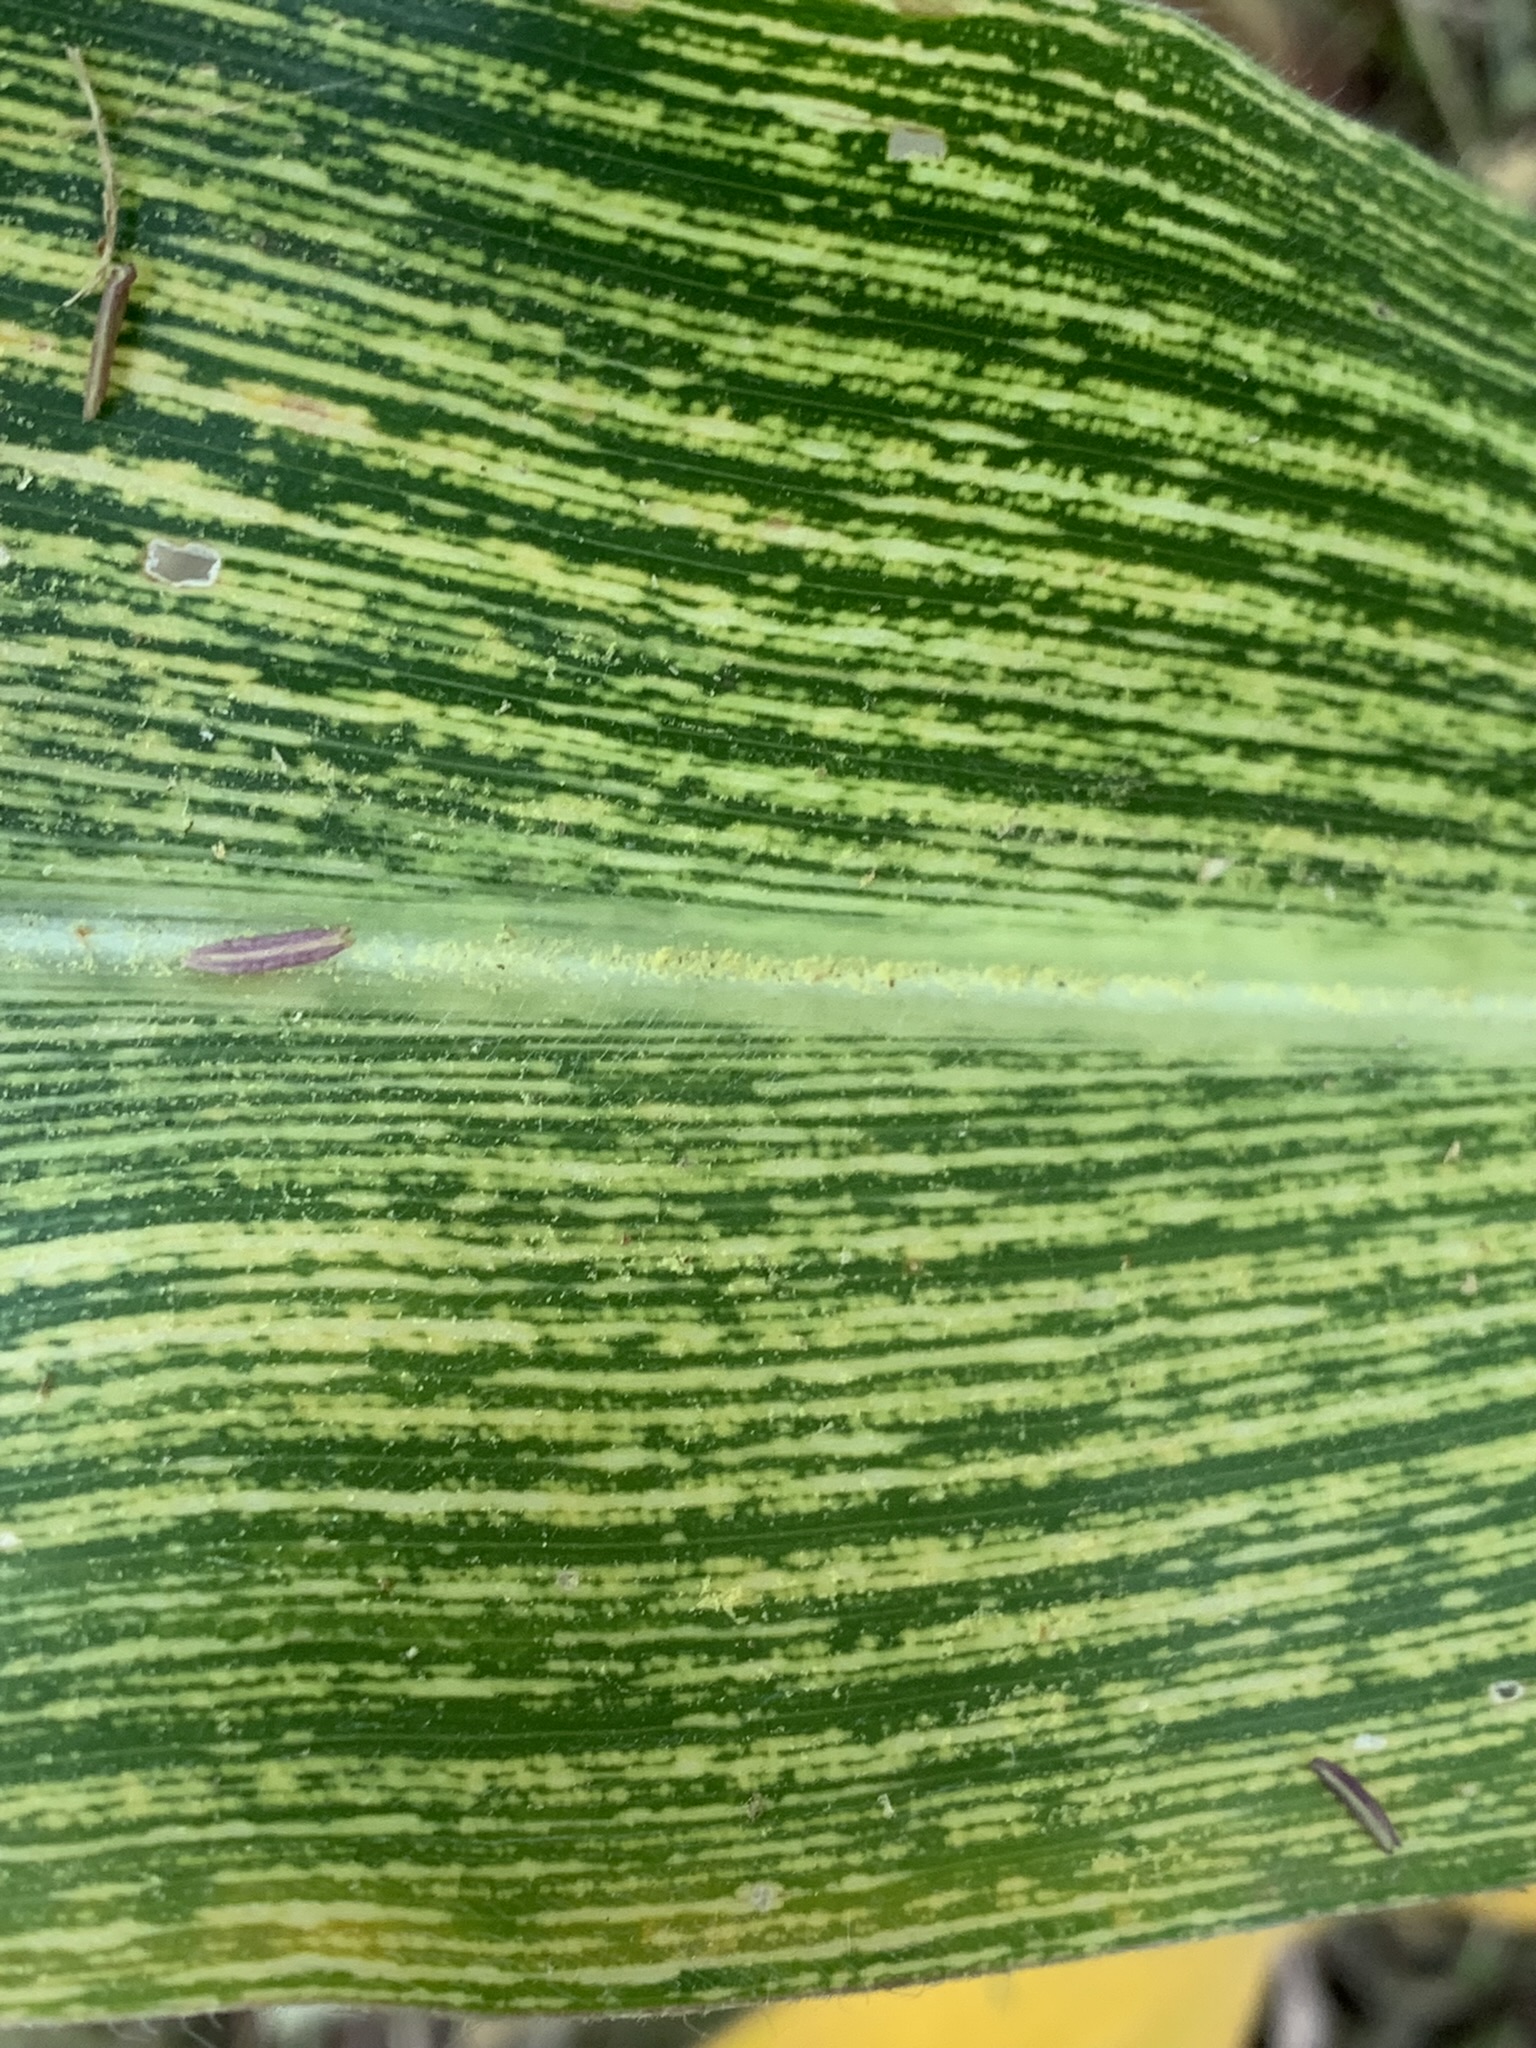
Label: MSV